Ministry of Education (Ontario)

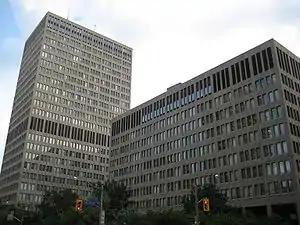
The Ministry of Education is headquartered at Mowat Block (left building)

Prior to Confederation, the supervision of the education system and the development of education policy of Canada West were the responsibilities of the Department of Public Instruction. Founded in 1850, the department was headed by the chief superintendent of education, Egerton Ryerson, and reported to the Executive Council and the Legislative Assembly